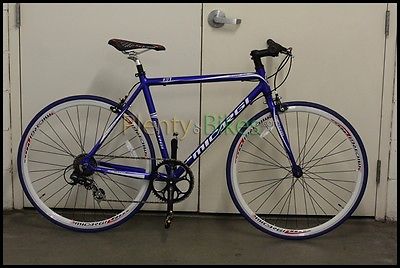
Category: bicycle